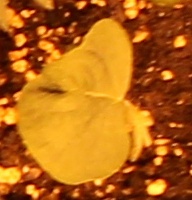
Label: Soybean